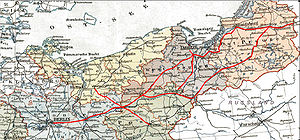
Preussiske statsbaner / Historie / Von der Heydt perioden 1848–1862 / De første statslige jernbanebyggerier / Østbanen
Hovedstrækningerne på den preussiske østbane i 1873
Preussiske Statsbaner eller Preußische Staatseisenbahnen er betegnelsen for de jernbaneselskaber, som blev ejet eller forvaltet af den preussiske stat. De var ikke samlet i en fælles forvaltning. De forskellige jernbaneselskaber var underlagt kontrol fra Ministerium für Handel und Gewerbe og senere af det heraf udskilte Ministerium der öffentlichen Arbeiten.